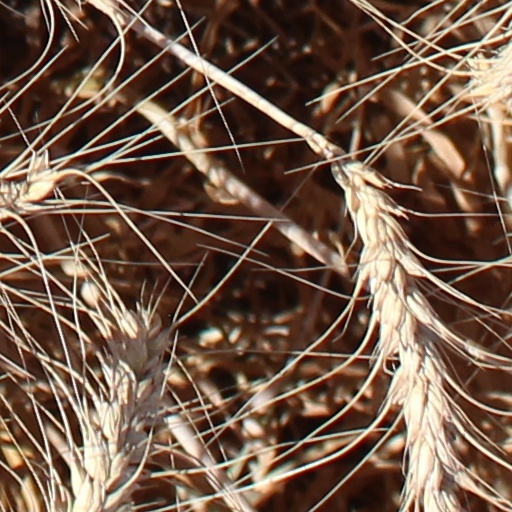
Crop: wheat